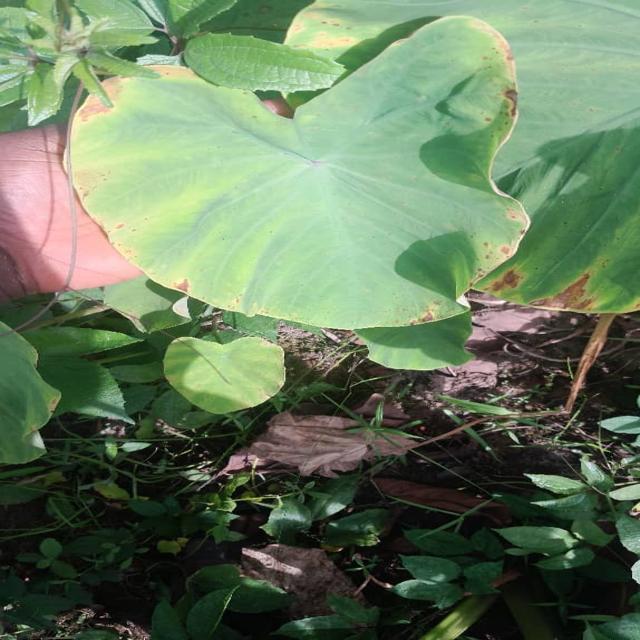
Label: Early_Blight